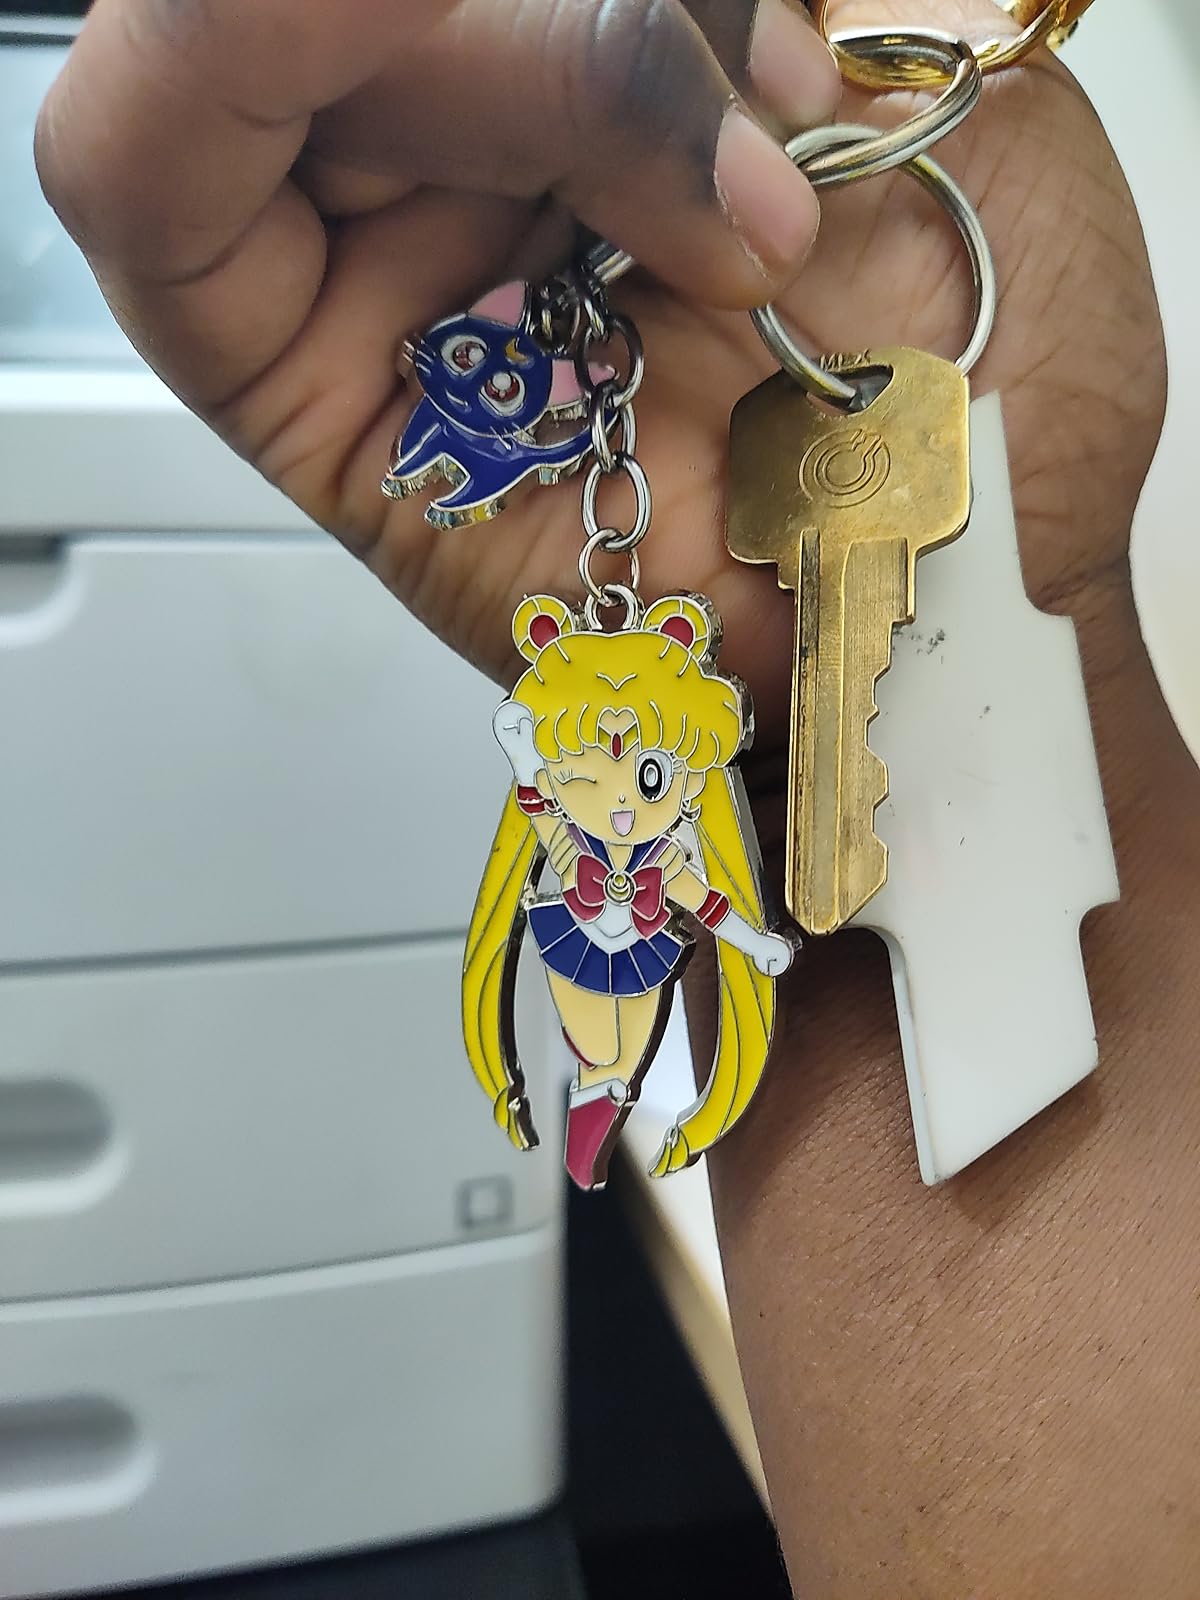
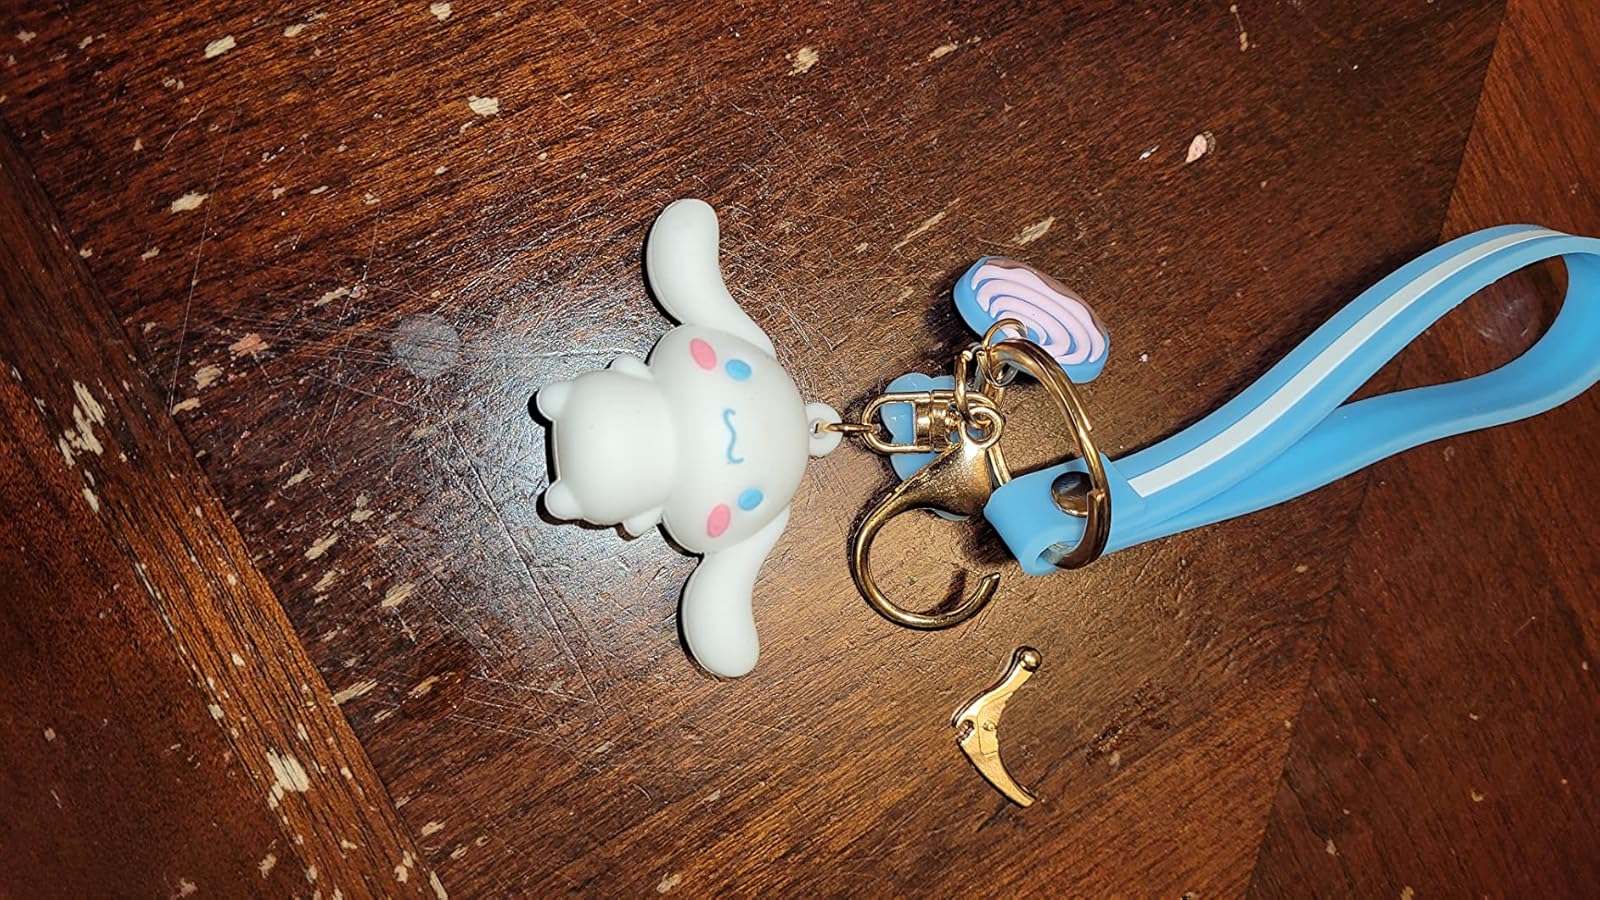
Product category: accessories_keychain
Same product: no